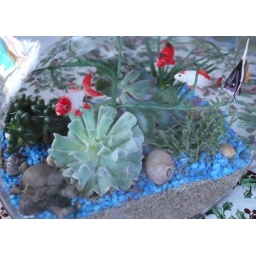
This shows the aquarium toys and the plastic fish. The plant in front kind of looks like a brain coral.